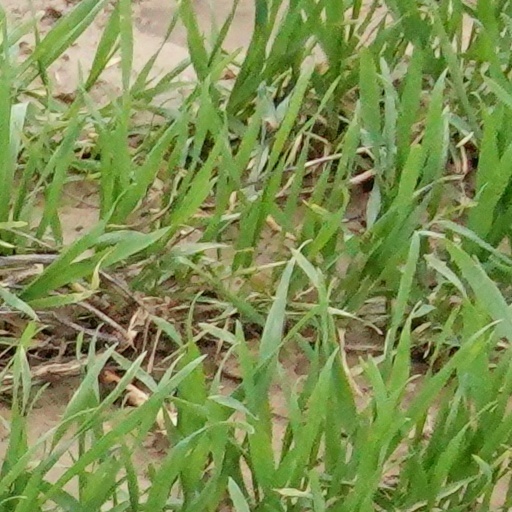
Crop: wheat